Jason Brooke

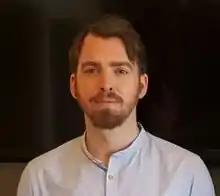
Brooke in 2016

Jason Desmond Anthony Brooke FRAS (born 22 April 1985) is the grandson of the last Rajah Muda of Sarawak, Anthony Walter Dayrell Brooke, and a prominent representative of the Brooke dynasty in Sarawak, modern-day Malaysia.